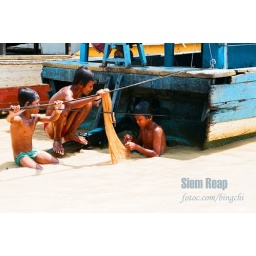
boy in water